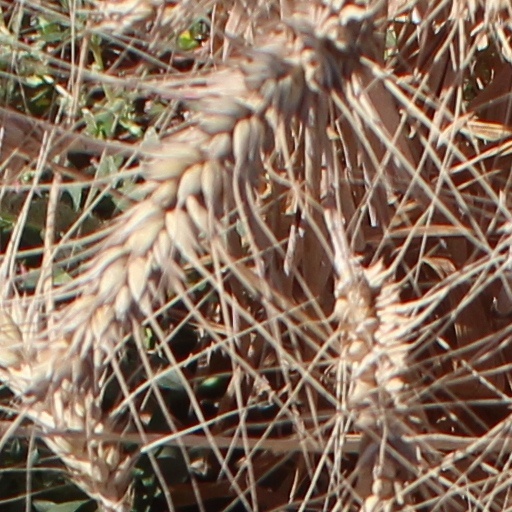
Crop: wheat